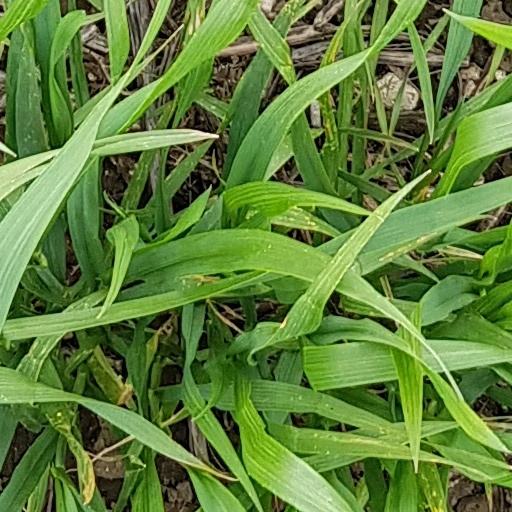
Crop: wheat